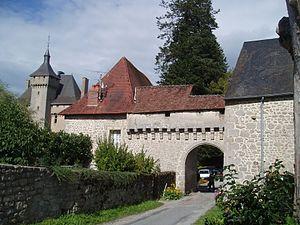
Château médiéval
Cet article recense de manière non exhaustive les châteaux, maisons fortes, mottes castrales, situés dans le département français de la Creuse. Il est fait état des inscriptions et classements au titre des monuments historiques.
Le château de la Chezotte est situé dans la commune de Ahun dans le département de la Creuse et la région Nouvelle-Aquitaine.